Inductive charging

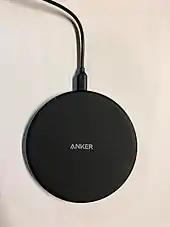
Wireless charging pad used to charge devices with the Qi standard

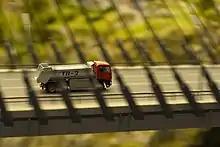
A wirelessly powered model lorry at the Grand Maket Rossiya museum

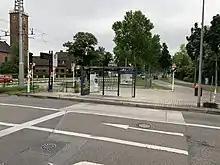
200kW Charging-Pad for Buses, 2020 Bombardier Transportation.

Electric vehicle wireless power transfer or wireless charging is generally divided into three categories: stationary charging when the vehicle is parked for an extended period of time; dynamic charging when the vehicle is driven on roads or highways; and quasi-dynamic or semi-dynamic charging, when the vehicle moves at low speeds between stops, for example when a taxi slowly drives at a taxi rank. Inductive charging is not considered a mature dynamic charging technology as it delivers the least power of the three electric road technologies, its receivers lose 20%-25% of the supplied power when installed on trucks, and its health effects have yet to be documented, according to a French government working group on electric roads. SAE International notes that wireless charging systems do not have well-established foreign object detection technologies, and proposes establishing safety tests for these technologies. Foreign objects pose a fire or burn risk if metals or organisms are between the ground pad and the receiver when the system is active. The German Ministry of Economy, BMWK tested infrastructure by Electreon in 2023 with a bus equipped with inductive coils that receive power from a 200-meter strip of transmitters under the road surface. The receivers were able to collect 64.3% of the energy emitted from the transmitters. Installation proved complex and costly, and finding suitable locations for the coils' roadside power cabinets proved difficult.